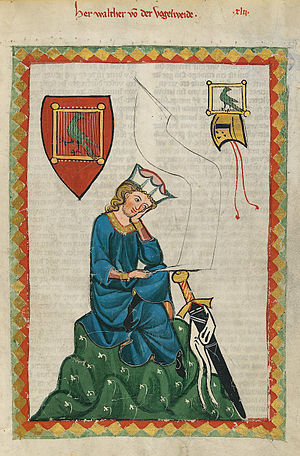
Walther von der Vogelweide
Walther von der Vogelweide var en østrigsk ridder. Hans digte er kærlighedslyriske og politiske.